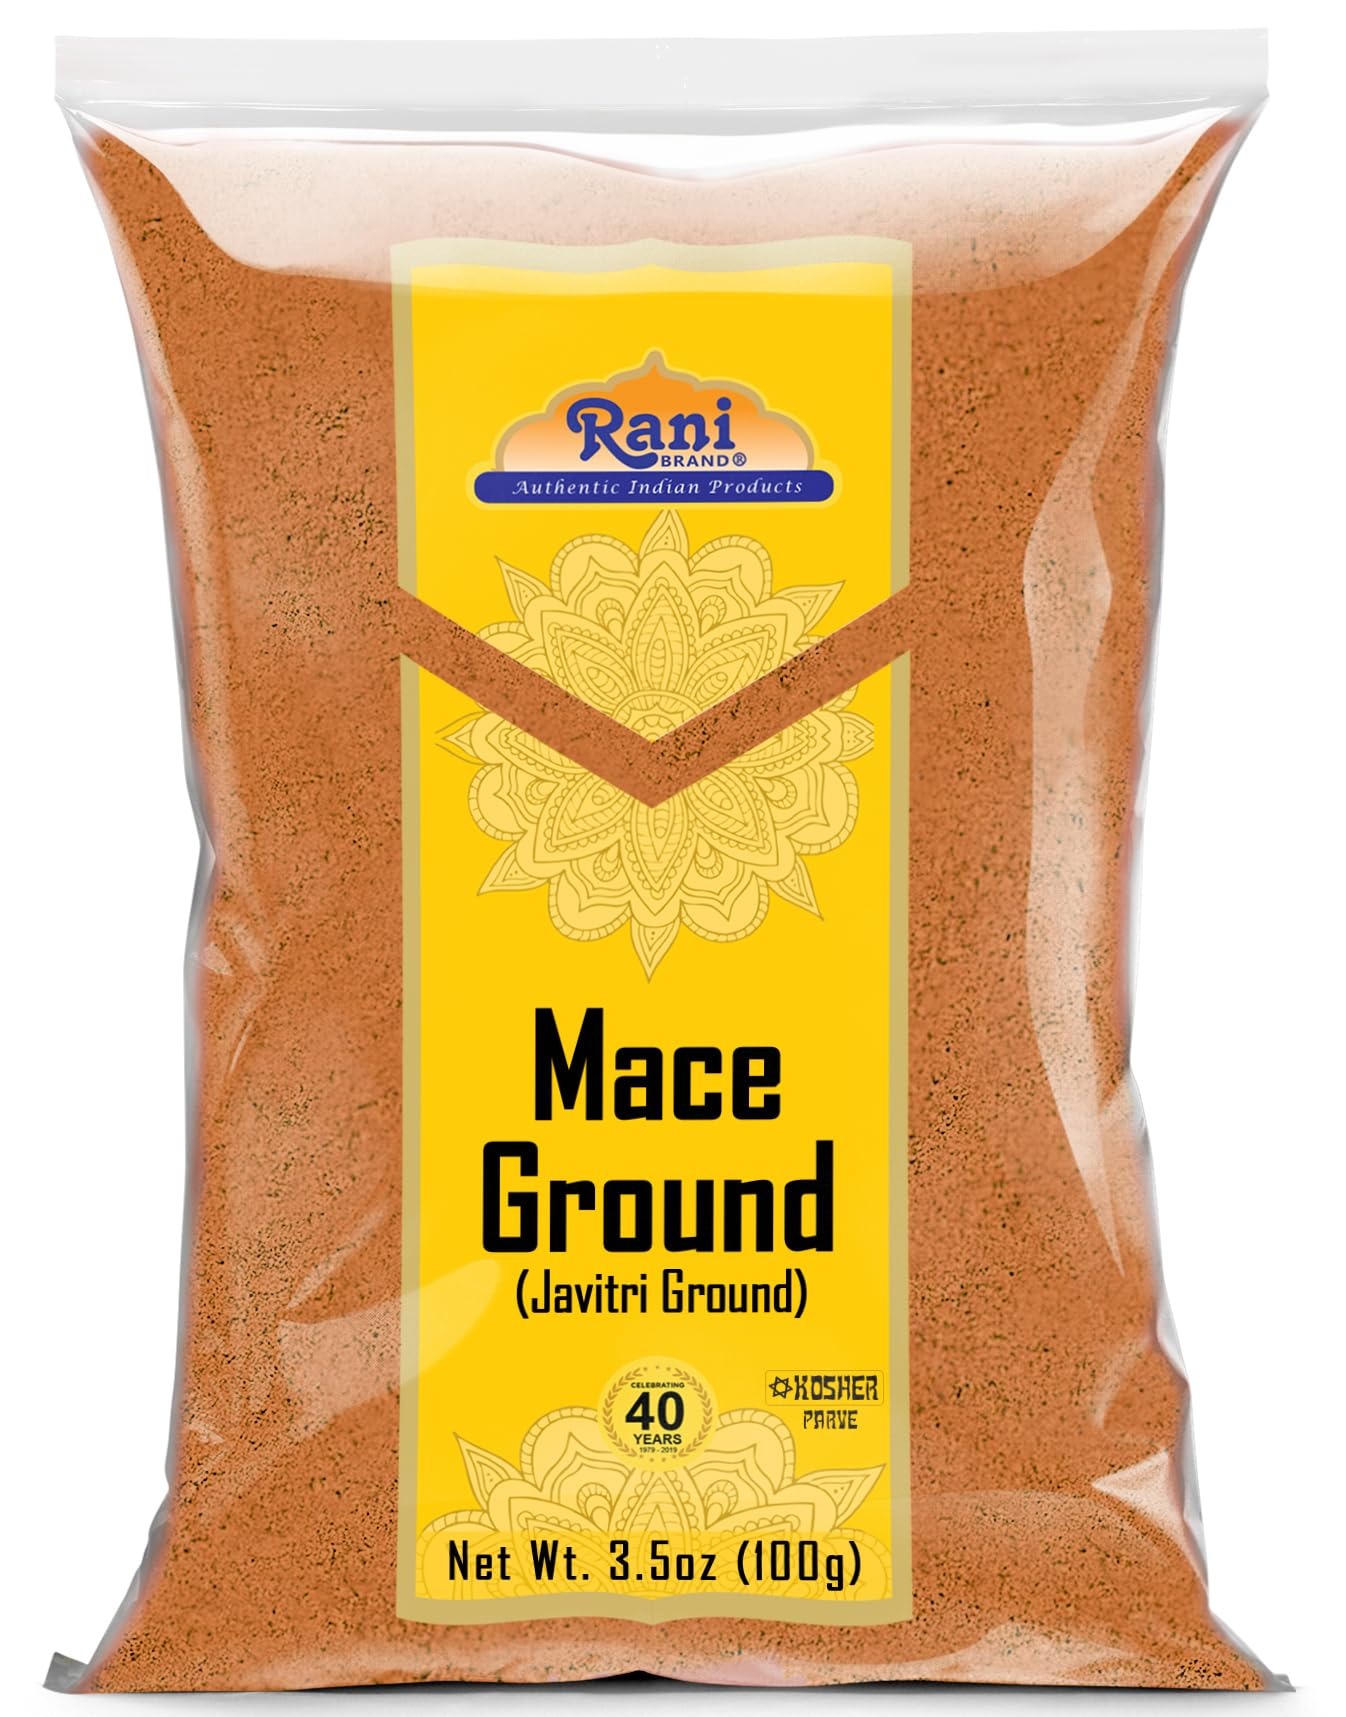
Item Name: Rani Mace Ground (Javathri) Powder, Spice 3.5oz (100g) ~ All Natural | Vegan | Gluten Friendly | NON-GMO | Kosher | Indian Origin
Bullet Point 1: You'll LOVE our Mace Ground by Rani Brand--Here's Why:
Bullet Point 2: ❤️️100% Natural, No preservatives, Non-GMO, Gluten Friendly PREMIUM Gourmet Food Grade Spice.
Bullet Point 3: ❤️️Packed in a no barrier Plastic Bag, let us tell you how important that is when using this, potent of all Indian Spices!
Bullet Point 4: ❤️️Rani is a USA based company selling spices for over 40 years, buy with confidence!
Bullet Point 5: ❤️️NO FILLERS in any Rani Brand Spices (fillers are commonly used in spices to make them free flowing or lessen the costs of production) usually sodium or like product. Net Wt. 3.5oz (100g), Authentic Indian Product, Product of India Alternative Name (Indian) Javathri Ground
Product Description: <b>Mace</b>A Little History! <br> Native to the Spice Islands (Moluccas), mace grows on the same tall tropical tree that produces nutmeg. The tree produces a pale yellow peach like fruit, once split open reveals a black nut wrapped in a bright red net called the aril web. When dried, the aril (mace) takes on an orange yellow color and can be purchased either ground or whole. Mace adds its warm aroma and flavor to garam masala blend and is a common ingredient in rich Moghul style dishes. <br>
Value: 3.5
Unit: Ounce

Price: 11.49